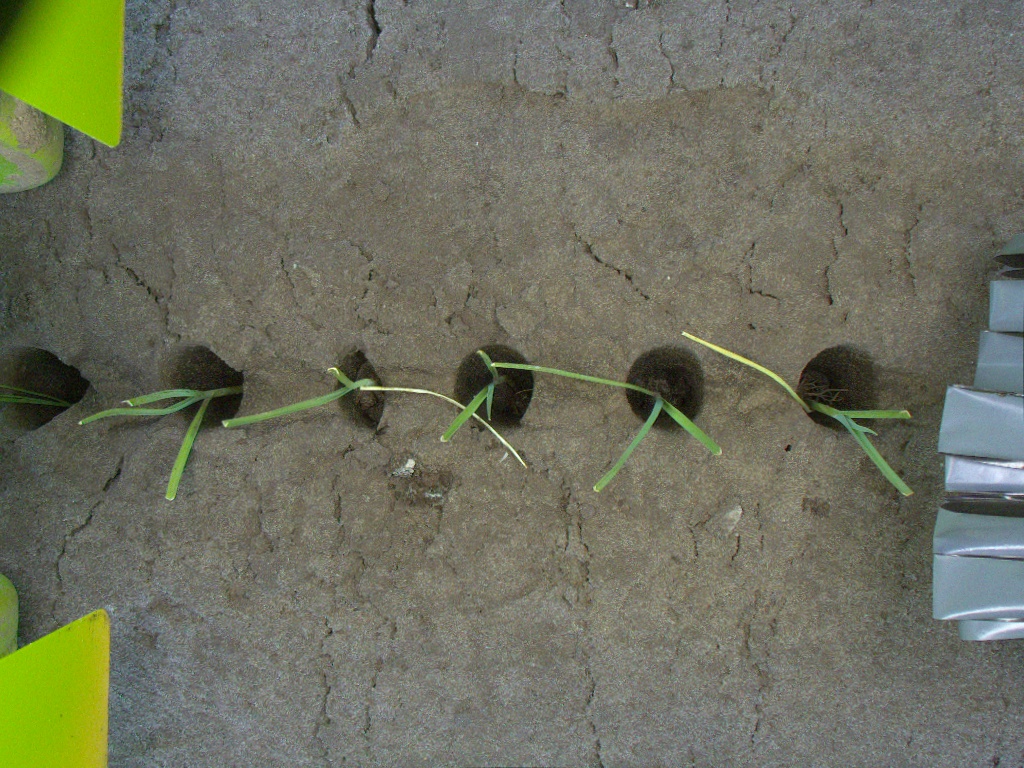
Crop: leek
Objects: stem_leek, stem_leek, stem_leek, stem_leek, stem_leek, stem_leek, leek, leek, leek, leek, leek, leek